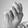
ASL letter: N